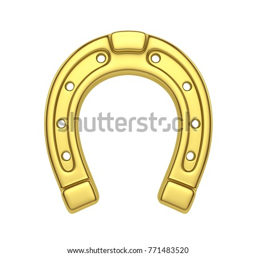
gold horseshoe on a white background .